List of New Mexico wildfires

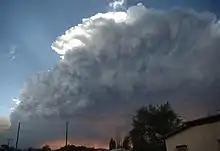
Smoke from the Las Conchas fire in 2011

This is a partial and incomplete list of wildfires in the US state of New Mexico. New Mexico has dry, windy, and often hot weather conditions that often produce moderate to severe wildfires.